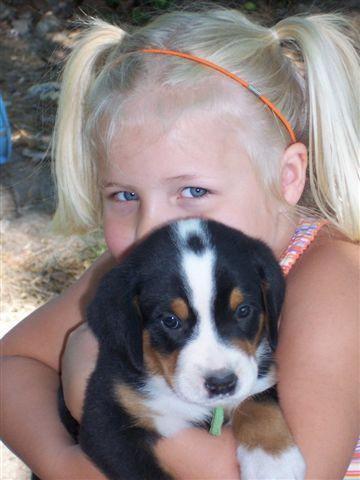
Greater_Swiss_Mountain_dog